William P. Bidelman

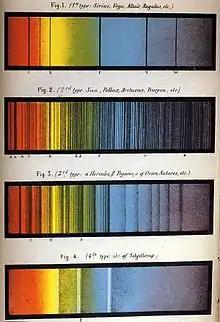
Bidelman wrote the section on Spectral Classification for the U.S. Navy's 1992 edition of "The Explanatory Supplement to the Astronomical Almanac". In it he wrote, "The road from Secchi to Morgan and Keenan and beyond has been long and winding, and its end is still now only faintly glimpsed".

Bidelman became interested in the Star of Bethlehem and argued it was involved planetary conjunctions. In 1991, Bidelman used astronomical tables by Bryant Tuckerman and Jean Meeus to investigate Roger Sinnott's suggestion that two close conjunctions of Venus and Jupiter on the morning of August 12, 3 BC, and the evening of June 17, 2 BC, could explain the Star of Bethlehem. He found that for these two planets, an easily observable morning conjunction is "invariably followed" by an evening conjunction approximately ten months later whenever the morning conjunction has an elongation of at least 19°. Bidelman found 28 such pairs of Venus-Jupiter conjunctions in the ~100 years before the birth of Christ, although the 3 and 2 BC conjunctions appeared closer together. Bidelman noted that John Mosley has shown the August 3 BC morning conjunction was ~4.3 arcminutes, and the June 2 BC evening conjunction was an "extremely close" 0.5 arcminutes, and Bidelman considered some historical events to determine the date of Christ's birth, and noted these conjunctions took place in Leo, a constellation associated with Judaism and the Tribe of Judah. Bidelman suggested the conjunctions in 3 and 2 BC are a plausible explanation for the Star of Bethlehem.